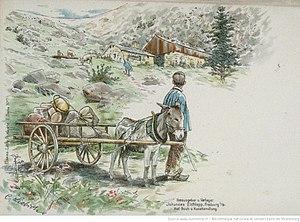
Marcaires dans les Vosges
Une marcairie ou marquairerie est un bâtiment agricole dépendant d'une ferme, de petite à moyenne taille, établie dans les alpages du massif des Vosges, le plus souvent sur les hautes chaumes et parfois dans des vallons isolés des Vosges moyennes. Il se compose d'une étable et de deux pièces destinées l'une à la transformation du lait et l'autre au stockage ou « dépôt » pour l'affinage des fromages cuits. Le mot vient de « marcaire », francisation du terme alsacien « malker » qui signifie littéralement « trayeur de lait ». Le terme n'est toutefois utilisé que dans la zone tampon entre l'aire linguistique alémanique et l'aire lorraine qui entre directement en contact de par leurs activités économiques : cela va du pays de Sarrebourg au Ballon d'Alsace en suivant la ligne de crêtes. Ce sont surtout les Vosgiens qui emploient ce mot d'emprunt dans leur langue régionale même si les Lorrains du plateau l'ont adopté comme synonyme de bouvier, vacher ou berger.